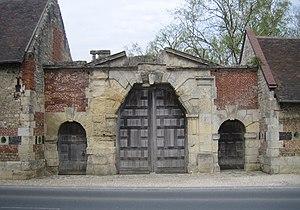
Portail du Haras de Meautry à Touques.
Le haras de Meautry, anciennement aussi Meautrix, aujourd'hui parfois Méautry, est un haras situé sur la commune de Touques, près de Deauville, qui appartient à la famille Rothschild. C'est l'un des haras les plus célèbres en France.
Cette liste regroupe une partie des monuments historiques du Calvados.
Cette liste regroupe une partie des monuments historiques du Calvados.